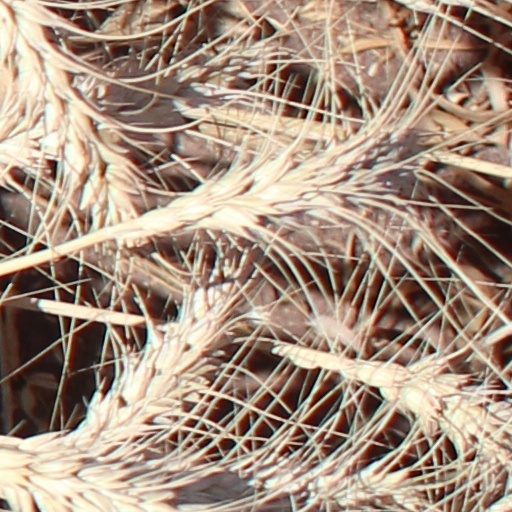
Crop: wheat